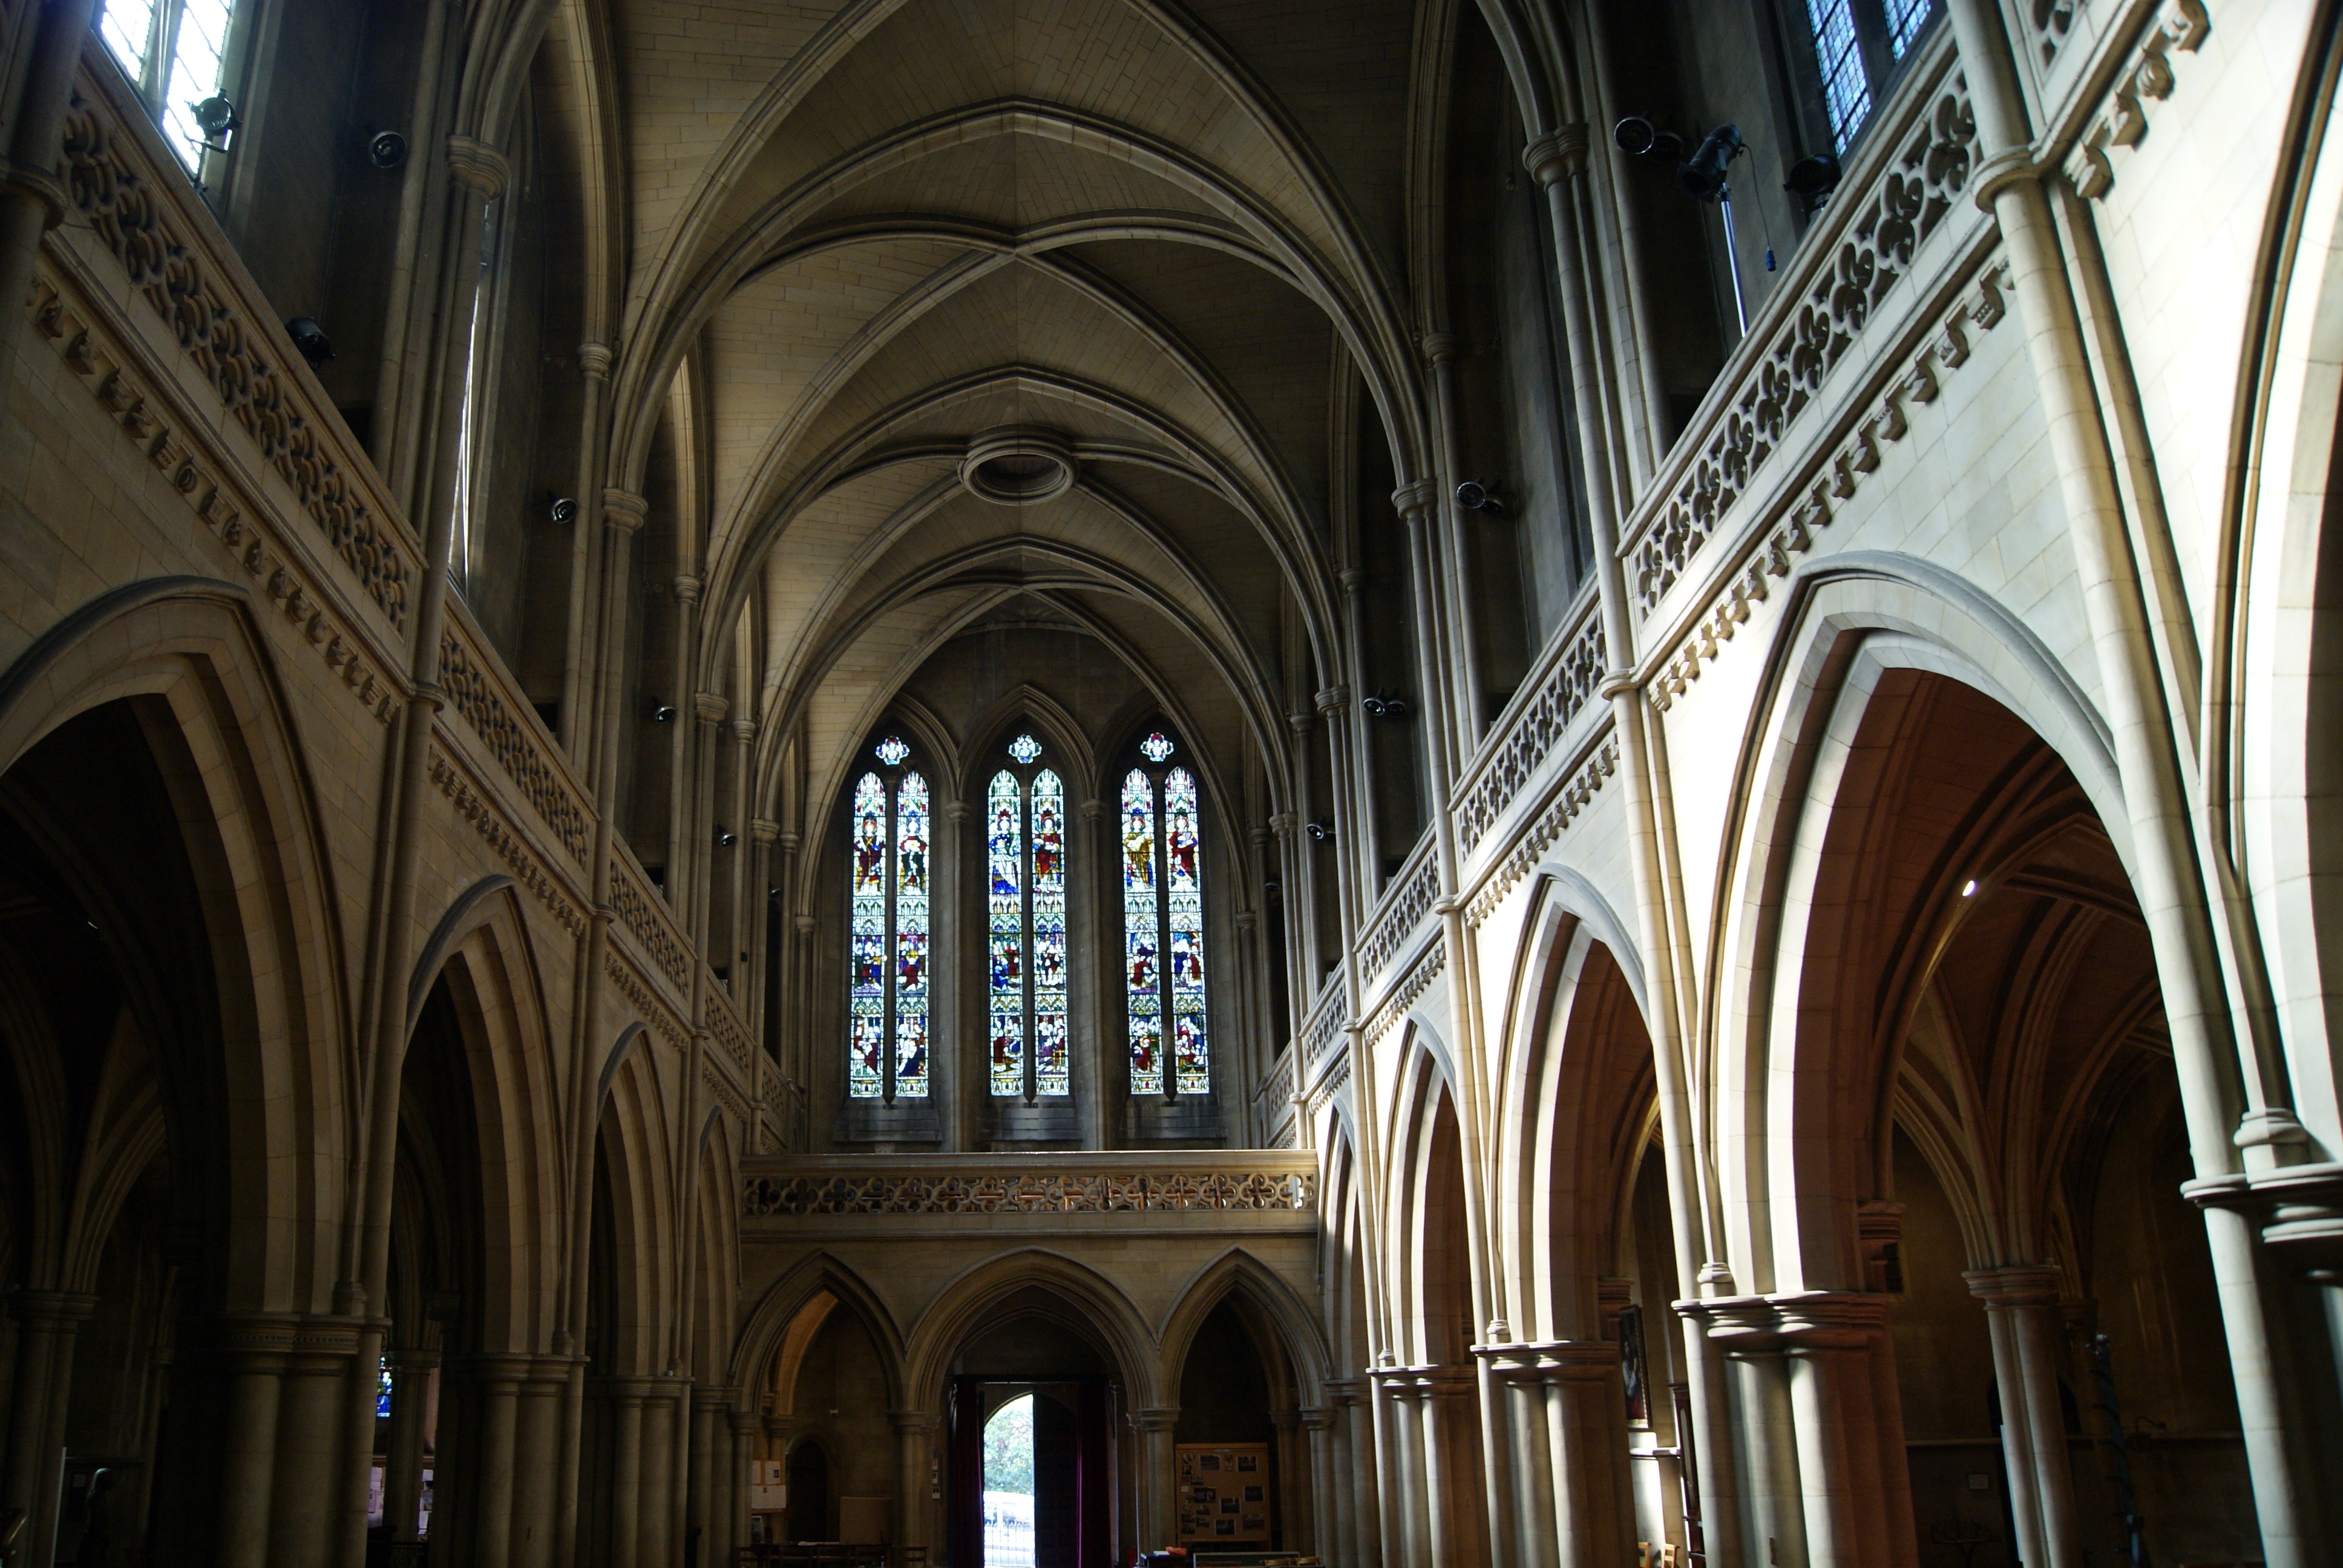
architecture, building, arch, facade, church, cathedral, chapel, place of worship, monastery, symmetry, abbey, basilica, gothic architecture